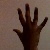
The image shows a hand gesture representing the number 5 in Indian Sign Language.